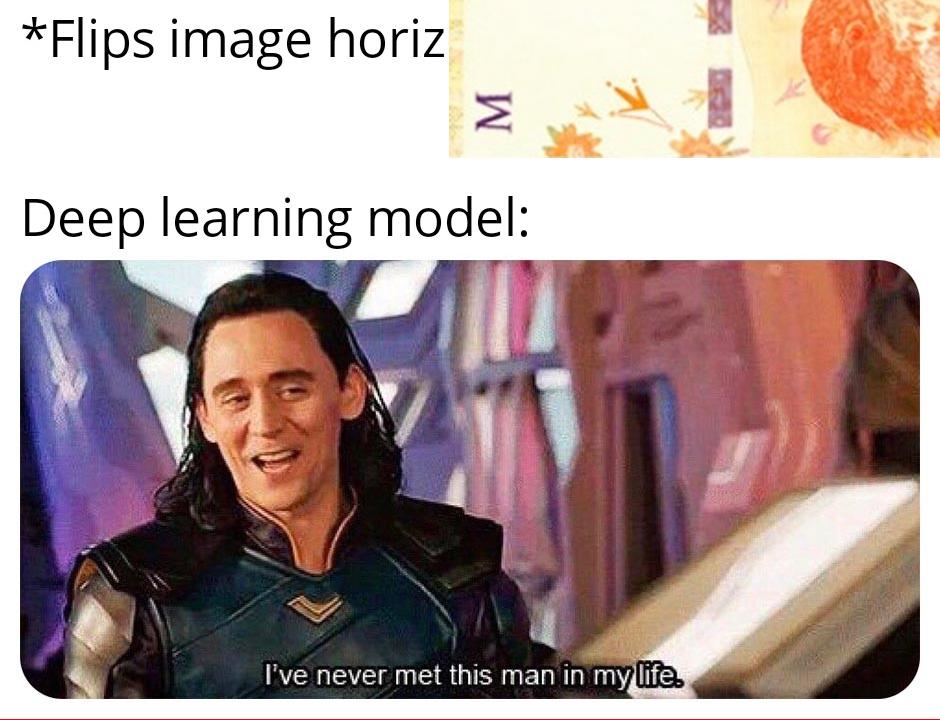
Denominación: 1000